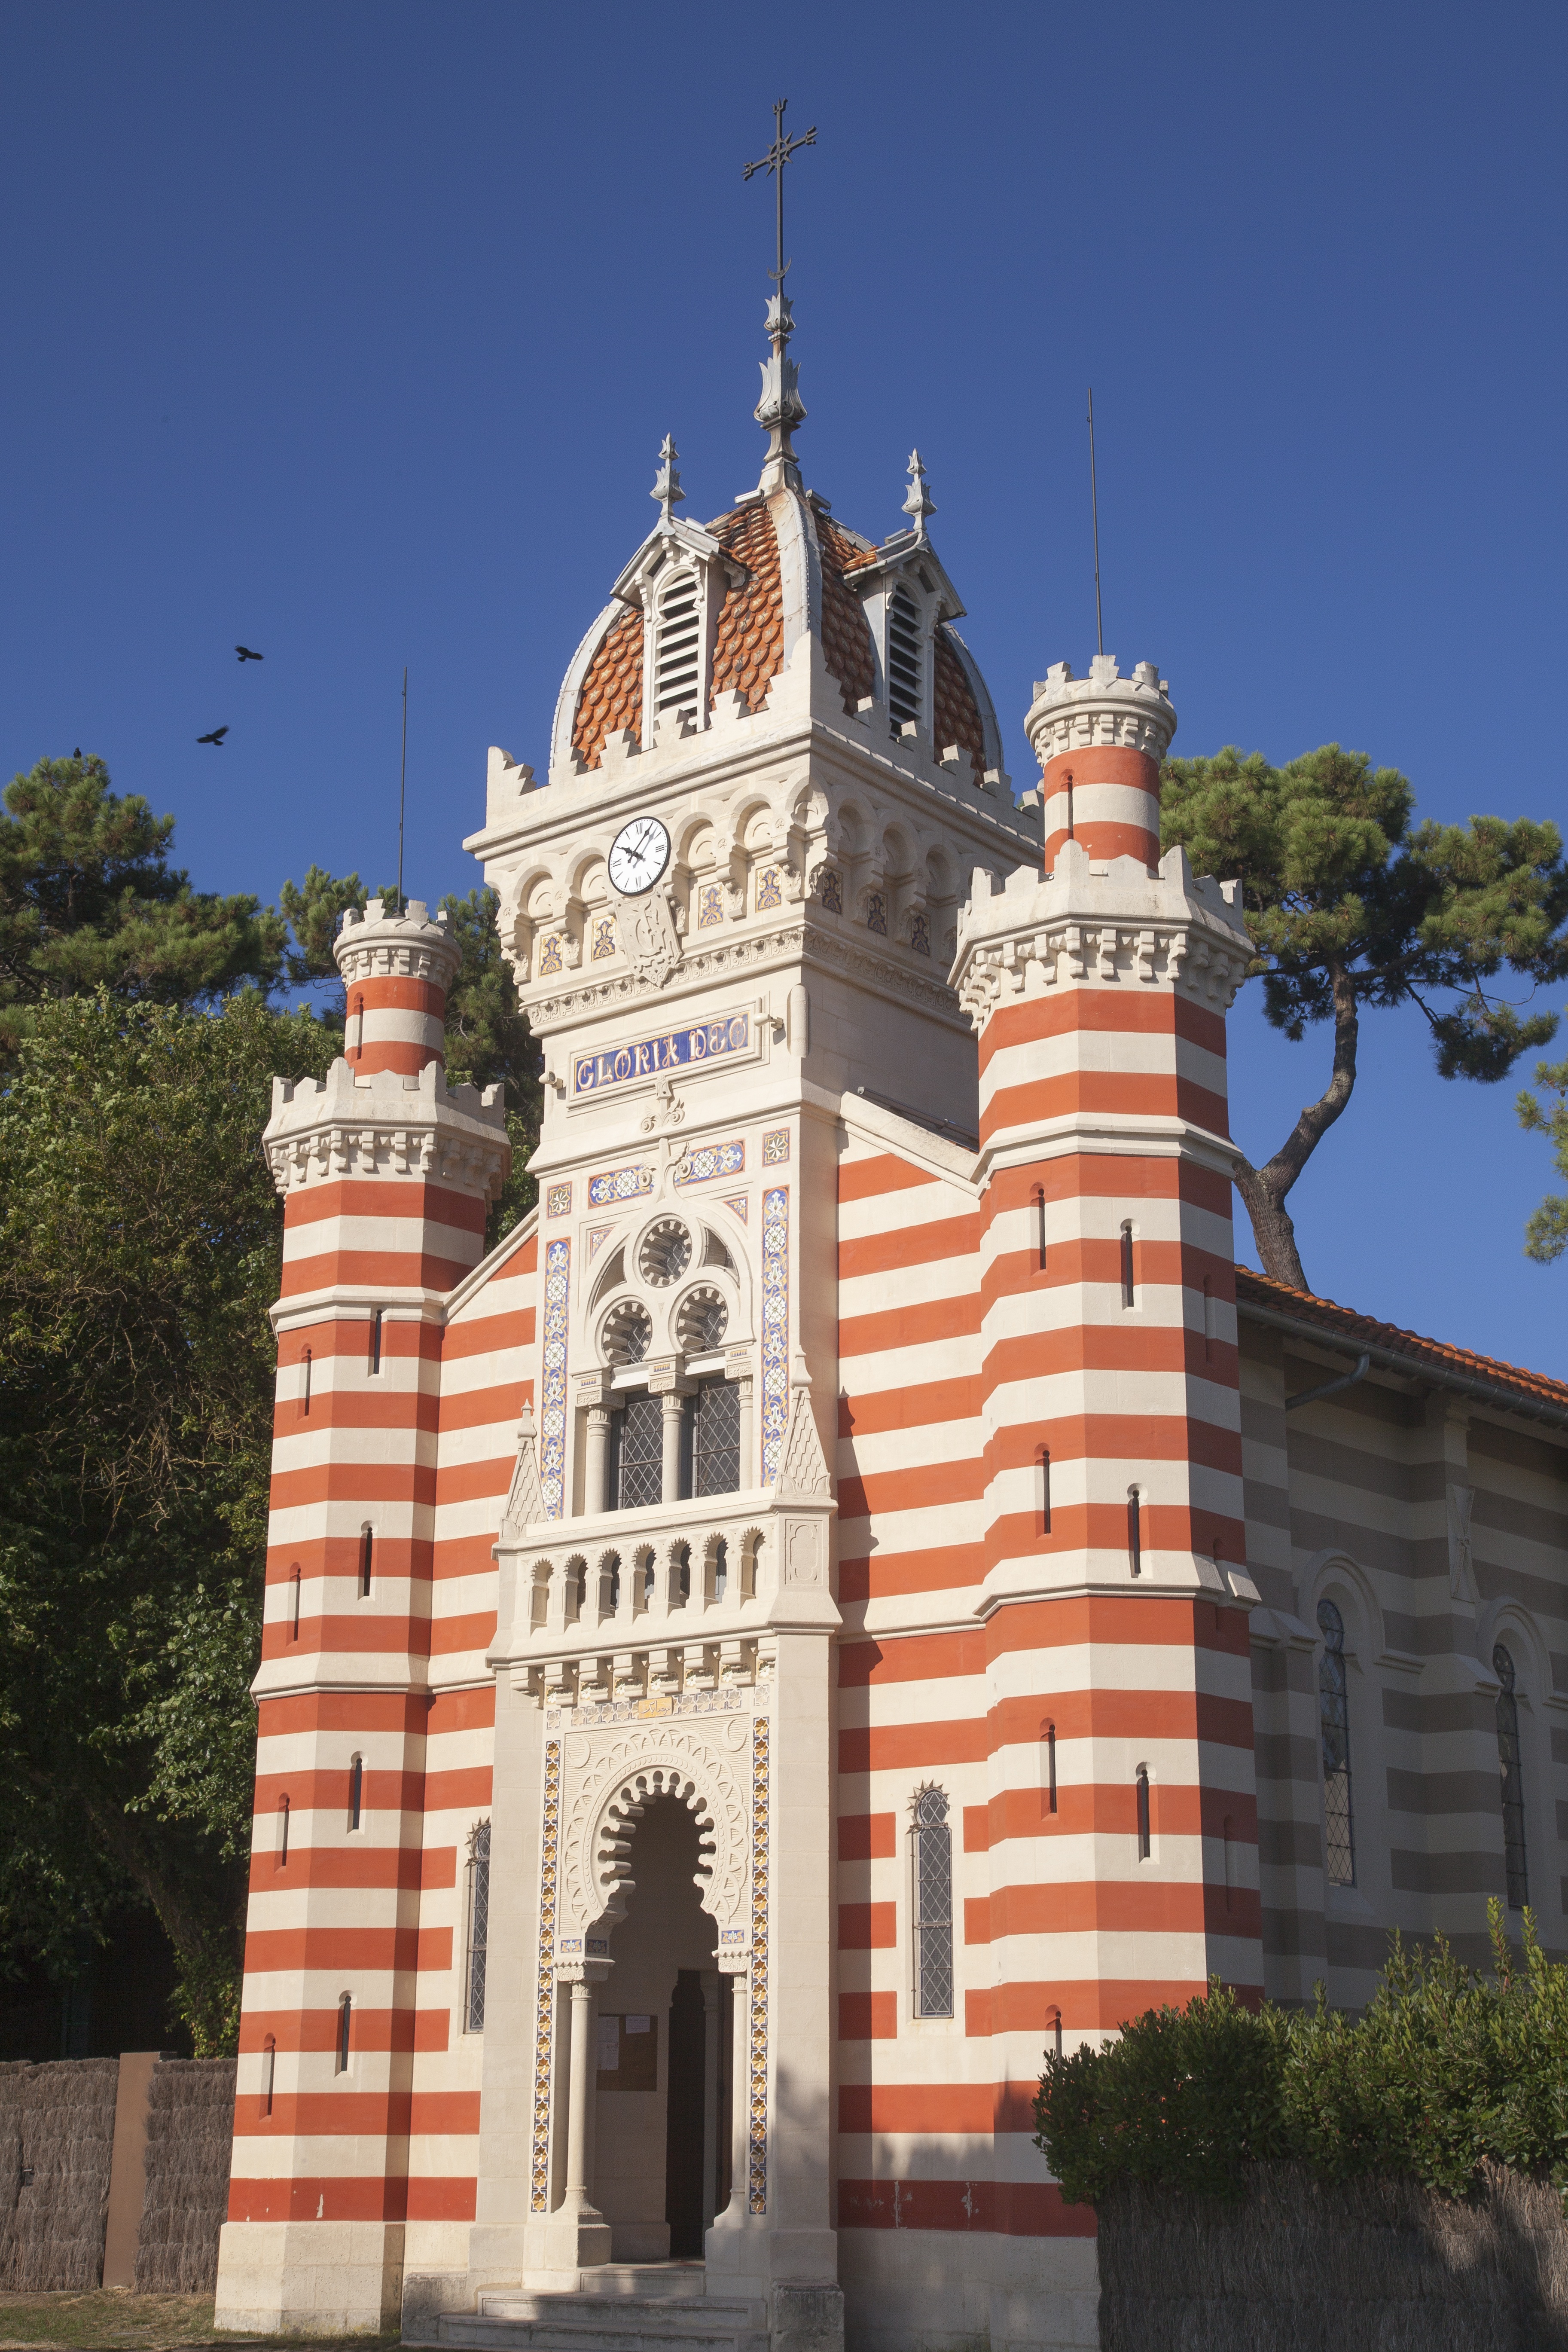
architecture, sky, perspective, building, france, tower, landmark, church, chapel, cross, place of worship, bell tower, stones, steeple, abbey, monuments, religious monuments, arcachon